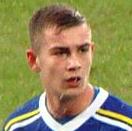
Age: 18